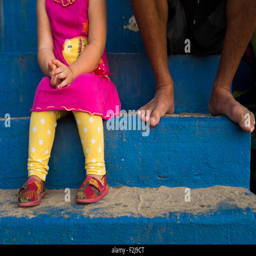
a childs colorful leggings contrast against her fathers bare legs on the beach costa